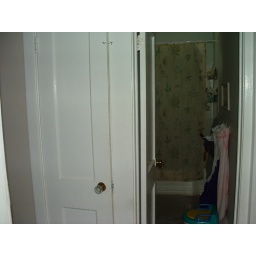
standing in master bedroom doorway looking at hallway: linen closet door on left - bathroom straight ahead.